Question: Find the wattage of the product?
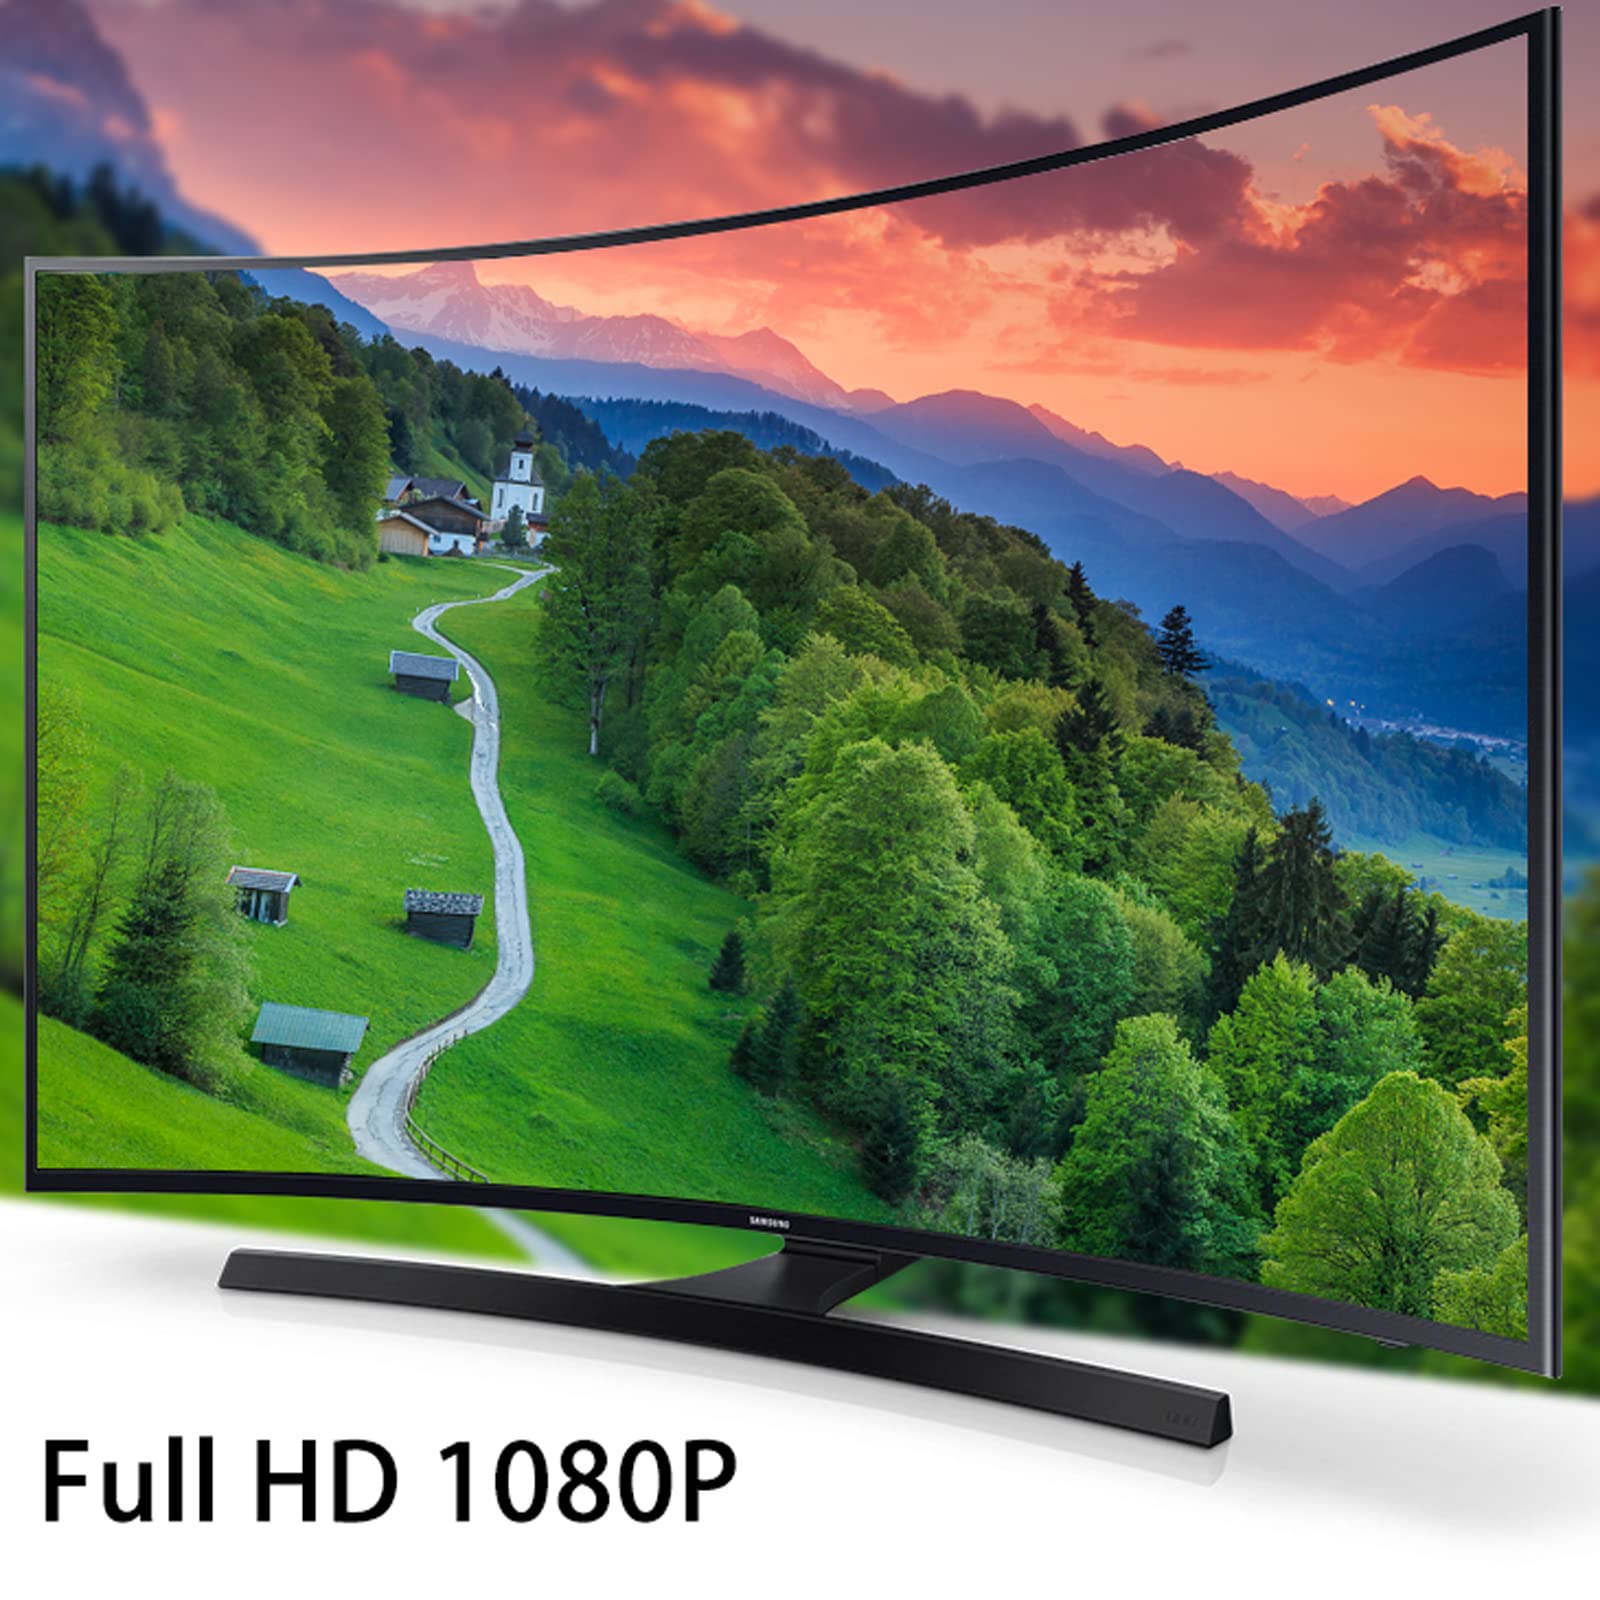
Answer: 1080.0 horsepower